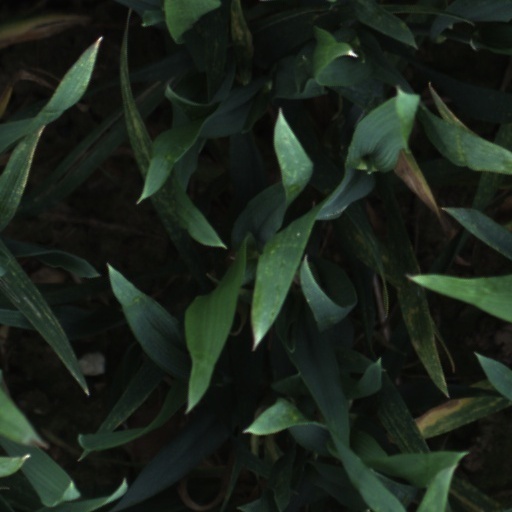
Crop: wheat